Amir Blumenfeld

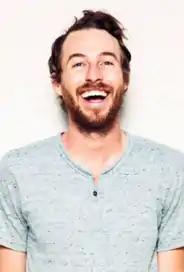
Blumenfeld's comedy partner Jake Hurwitz in 2014

Blumenfeld met his colleague Jake Hurwitz in 2006, when the latter began an internship at CollegeHumor. The two were seated across from each other, and began to make short videos together, which they uploaded to the video-sharing website Vimeo. Their first video was called "Quick Characters": it was unscripted, and involved either Hurwitz or Blumenfeld spontaneously pointing a camera at the other and instructing them to act in a certain way.